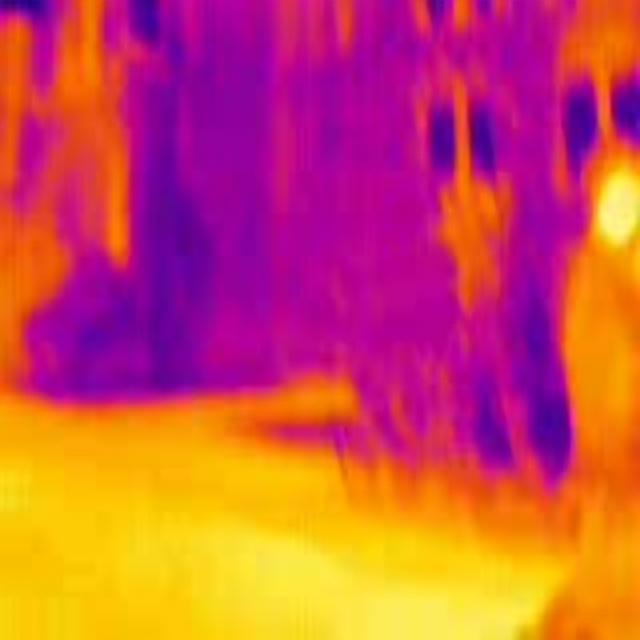
Detected objects:
label: person